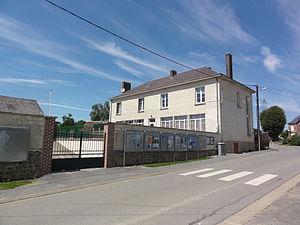
Housset (Aisne) mairie-école
Housset est une commune française située dans le département de l'Aisne, en région Hauts-de-France.